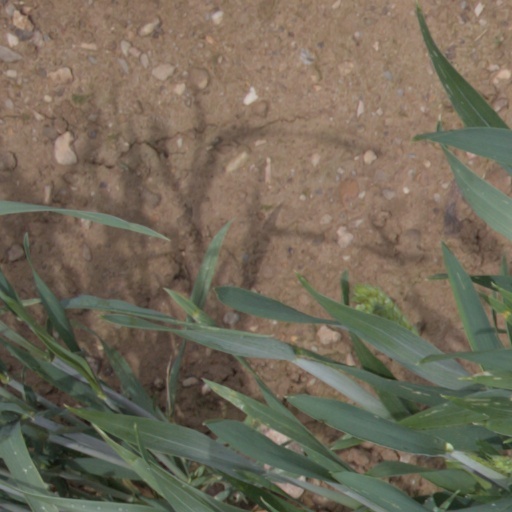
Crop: wheat